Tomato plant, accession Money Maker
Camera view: vertical (180 deg); turntable rotation: 0 degrees
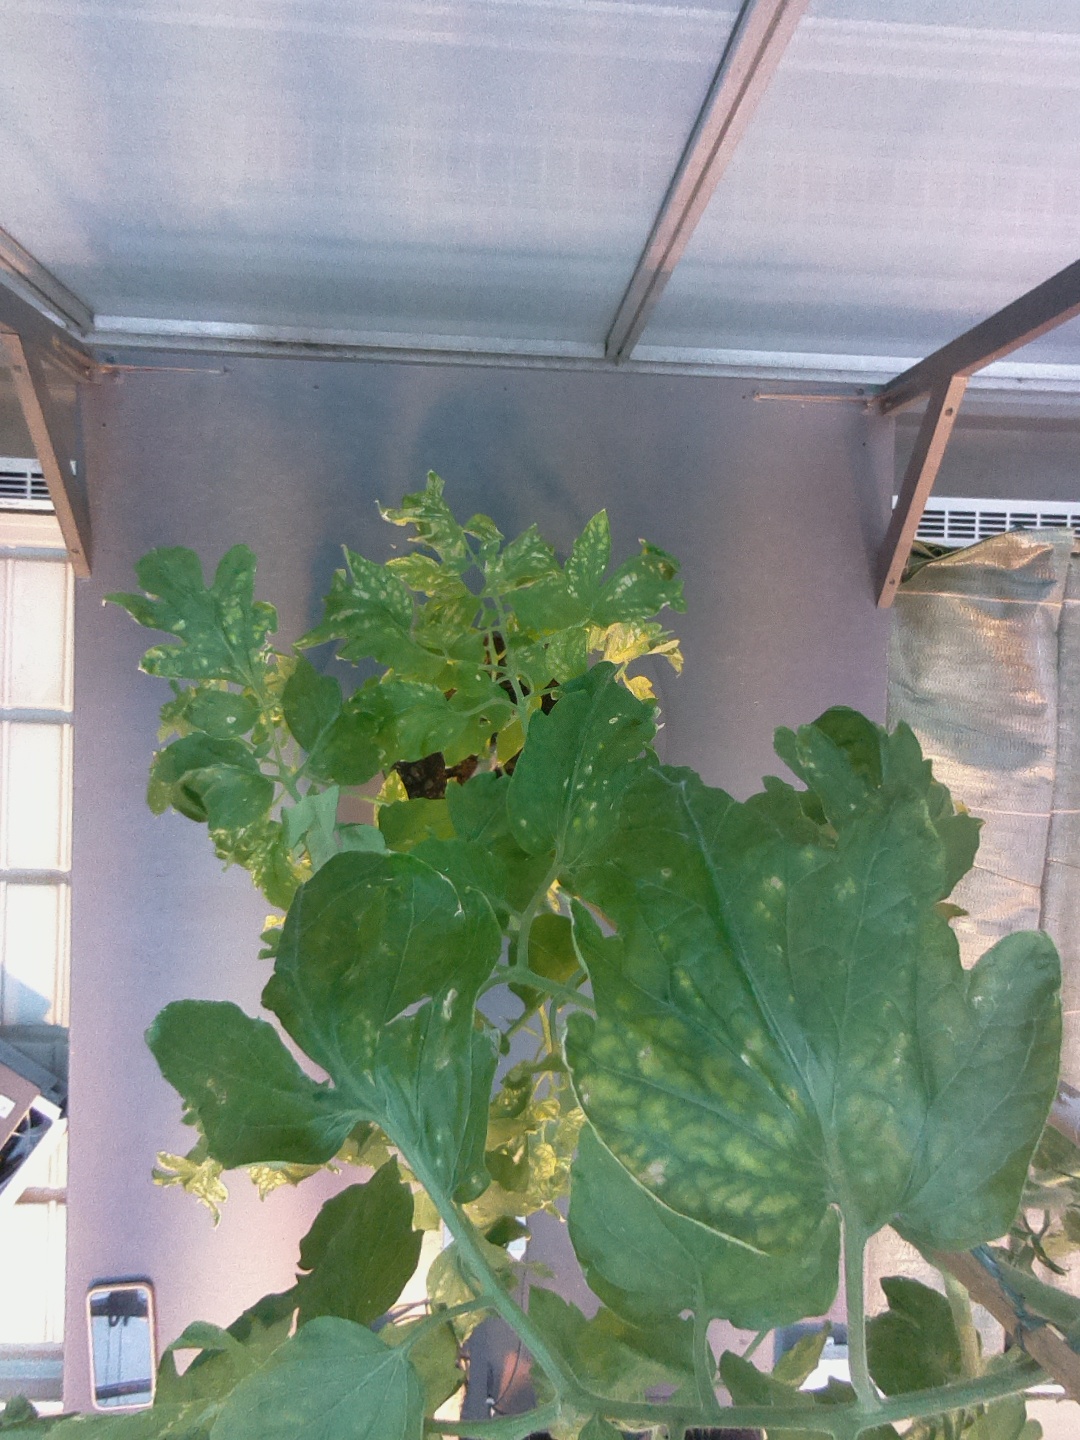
BBCH growth stage 74: 40%-50% of final fruit size